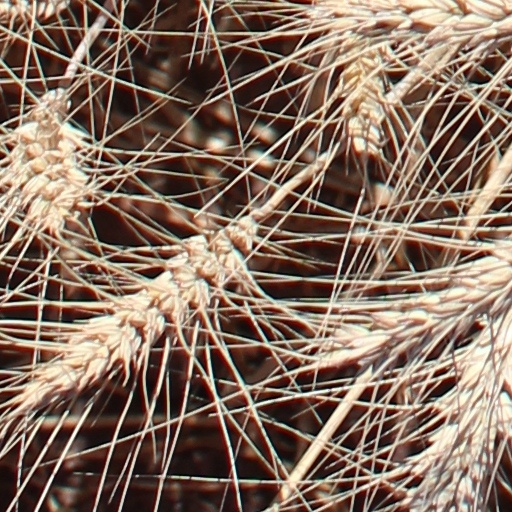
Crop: wheat